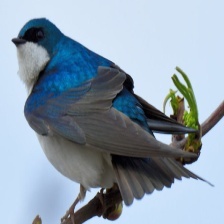
Species: TREE SWALLOW
Scientific name: TACHYCINETA BICOLOR